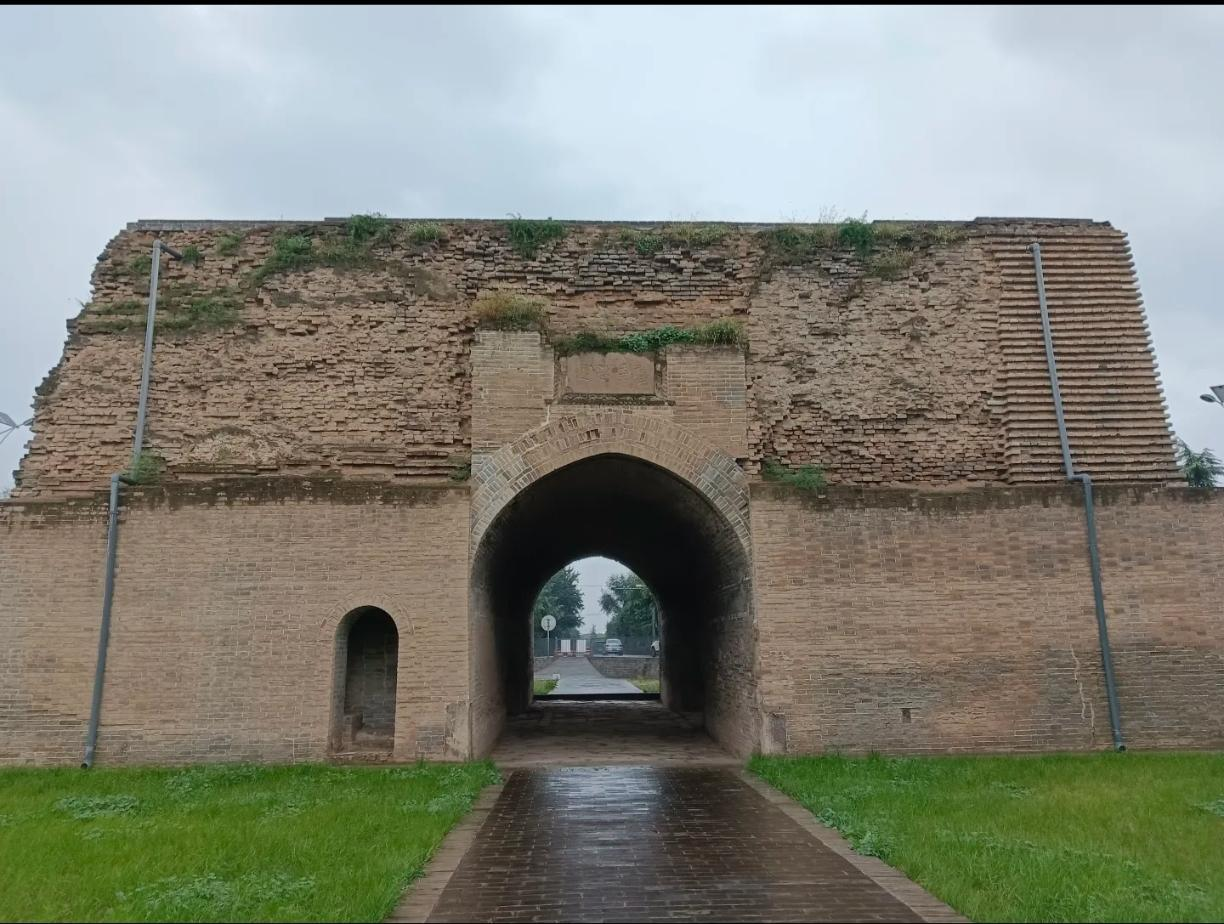
地标名称：蒲州鼓楼
所在城市：运城市·永济市